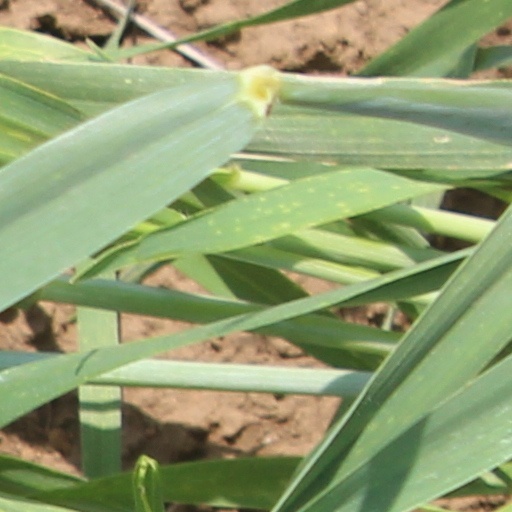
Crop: wheat